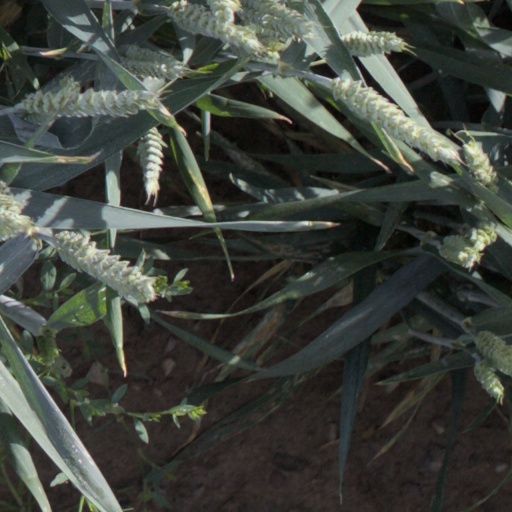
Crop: wheat